Hildegart Rodríguez Carballeira

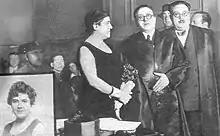
Aurora Rodríguez Carballeira being tried for the murder of her daughter

On June 9 of 1933, Aurora asked her maid to go out to the street to walk their dog. She then shot her daughter four times while she slept in her bed, shooting her in her chest once and her face three times. There were several hypotheses about the motivations behind Hildegart's murder. Her mother, who had envisioned Hildegart as a feminist of the future and an intellectual leader of the revolution, felt that she had lost control as her daughter who had become more politically militant and with an ideology that slightly differed from her mother's strict parameters. Hildegart had also been invited to travel to England encouraged by H.G. Wells, which Aurora may have also interpreted as a threat for her complete control over her daughter. Hildegart may have fallen in love. She intended to separate from her mother who, out of paranoia, had threatened to commit suicide. Aurora explained her actions thusly: "" ("The sculptor, after discovering the most minimal imperfection in her work, destroys it.") Ultimately, Aurora regarded herself as having full ownership of Hildegart and considered her a "failed project" she had the right to end.